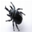
Label: beetle